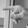
ASL letter: P